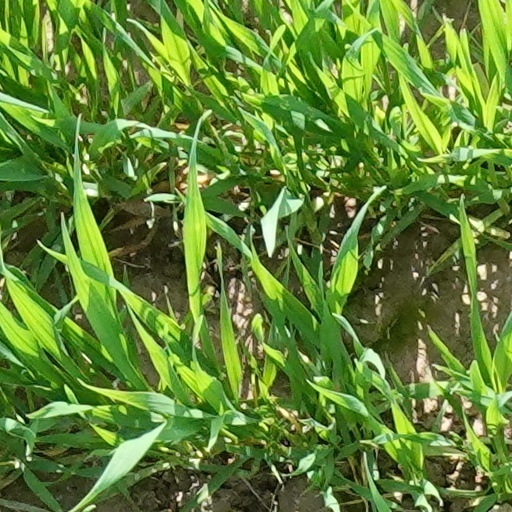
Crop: wheat